Italian cruiser Trento

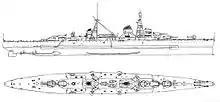
Plan and profile drawing of "Trento"

"Trento" was long overall, with a beam of and a draft of . She displaced at full load, though her displacement was nominally within the restriction set in place by the Washington Naval Treaty. The ship's superstructure included a large conning tower forward and a smaller, secondary conning position aft. She was fitted with a pair of tripod masts, one just aft of the conning tower and the second further aft. She had a crew of 723 officers and enlisted men, though during the war this increased to 781.